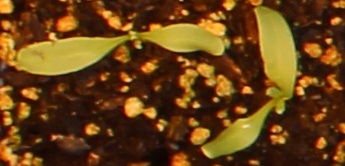
Label: Sugar beet